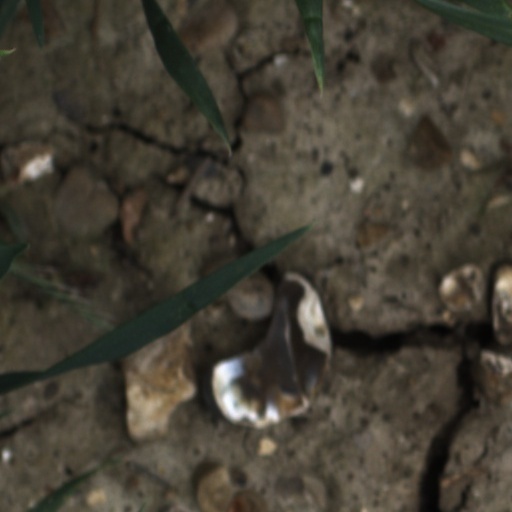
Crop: wheat